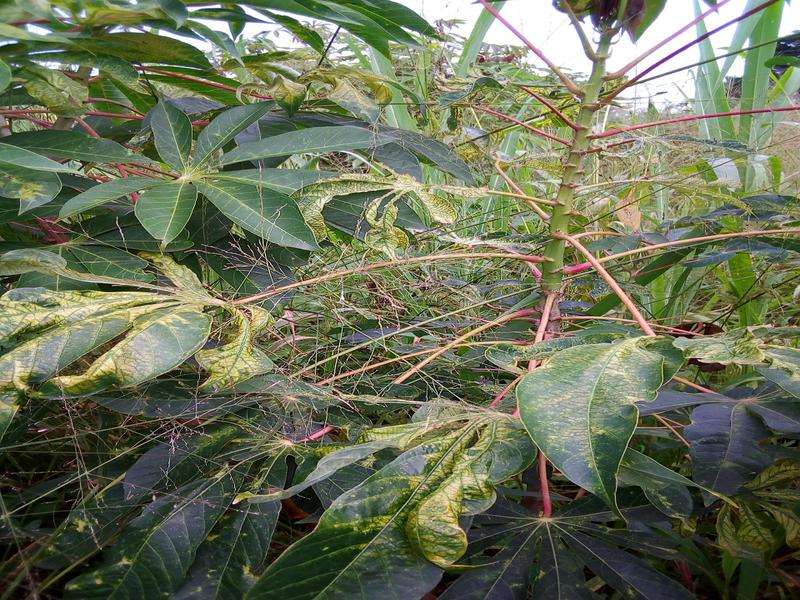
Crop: cassava
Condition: mosaic_disease